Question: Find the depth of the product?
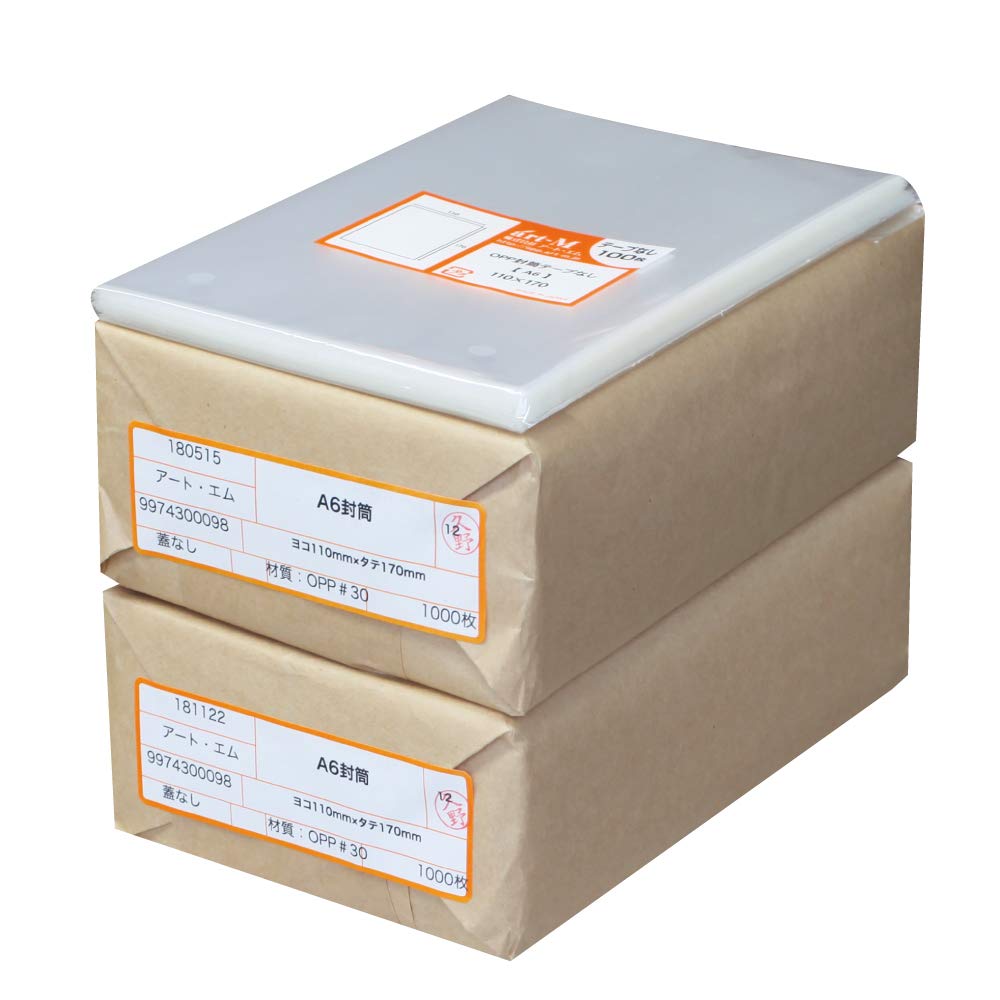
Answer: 170.0 millimetre